Sinners (1920 film)

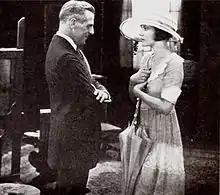
Film still

Sinners is a lost 1920 American silent drama film based on a play of the same name by Owen Davis. The play was produced by William A. Brady and starred his daughter Alice Brady who also stars in this film. The Realart Company produced and released the film. Alice Brady's husband James Crane appears in this picture as well as in her next film, "A Dark Lantern".